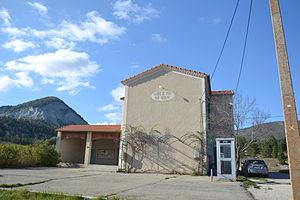
Mairie de Vers-sur-Méouges
Vers-sur-Méouge est une commune française située dans le département de la Drôme, en région Auvergne-Rhône-Alpes.